If You Could See Me Now (Ahern novel)

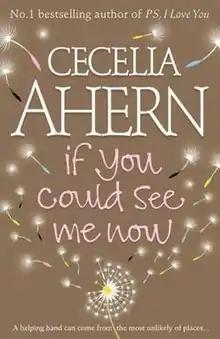
First edition cover

If You Could See Me Now is Irish writer Cecelia Ahern's third novel, published in 2005.